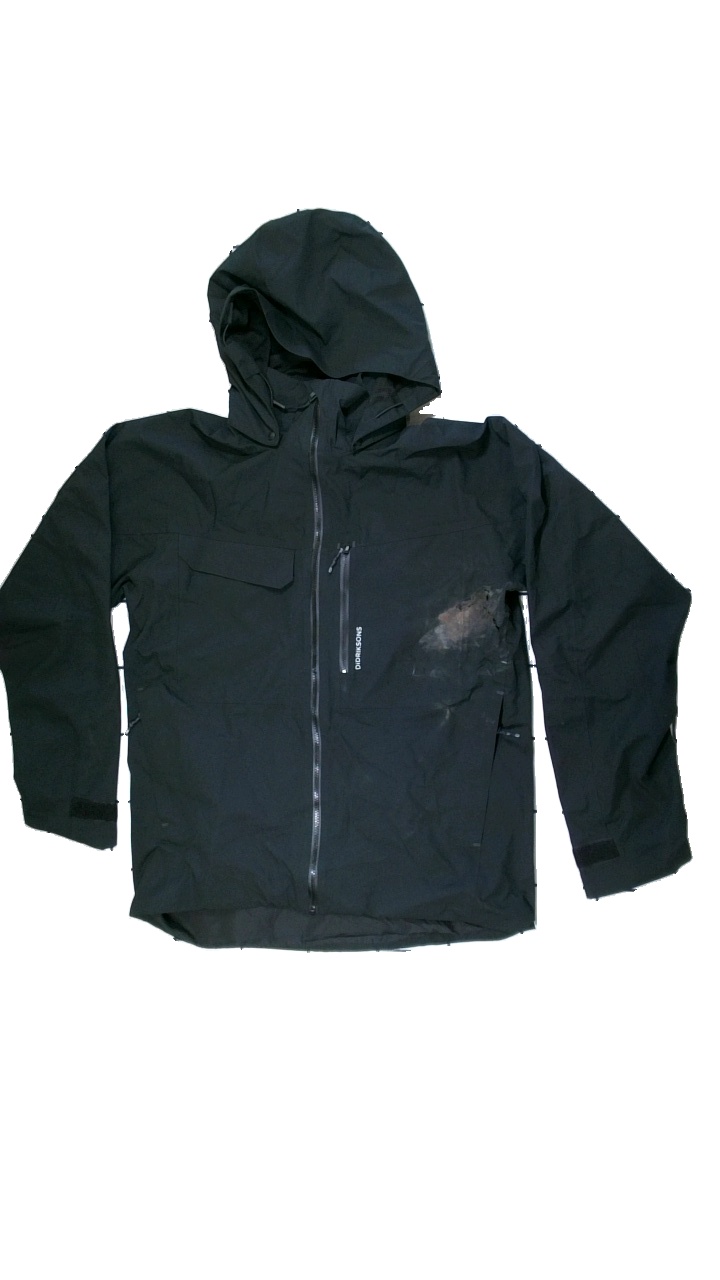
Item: Jacket (Unisex)
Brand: Didriksons
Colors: Black
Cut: Regular
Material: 100% polyester
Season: All
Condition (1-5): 2
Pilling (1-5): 5
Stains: Major
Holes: Minor
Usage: Export
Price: <50